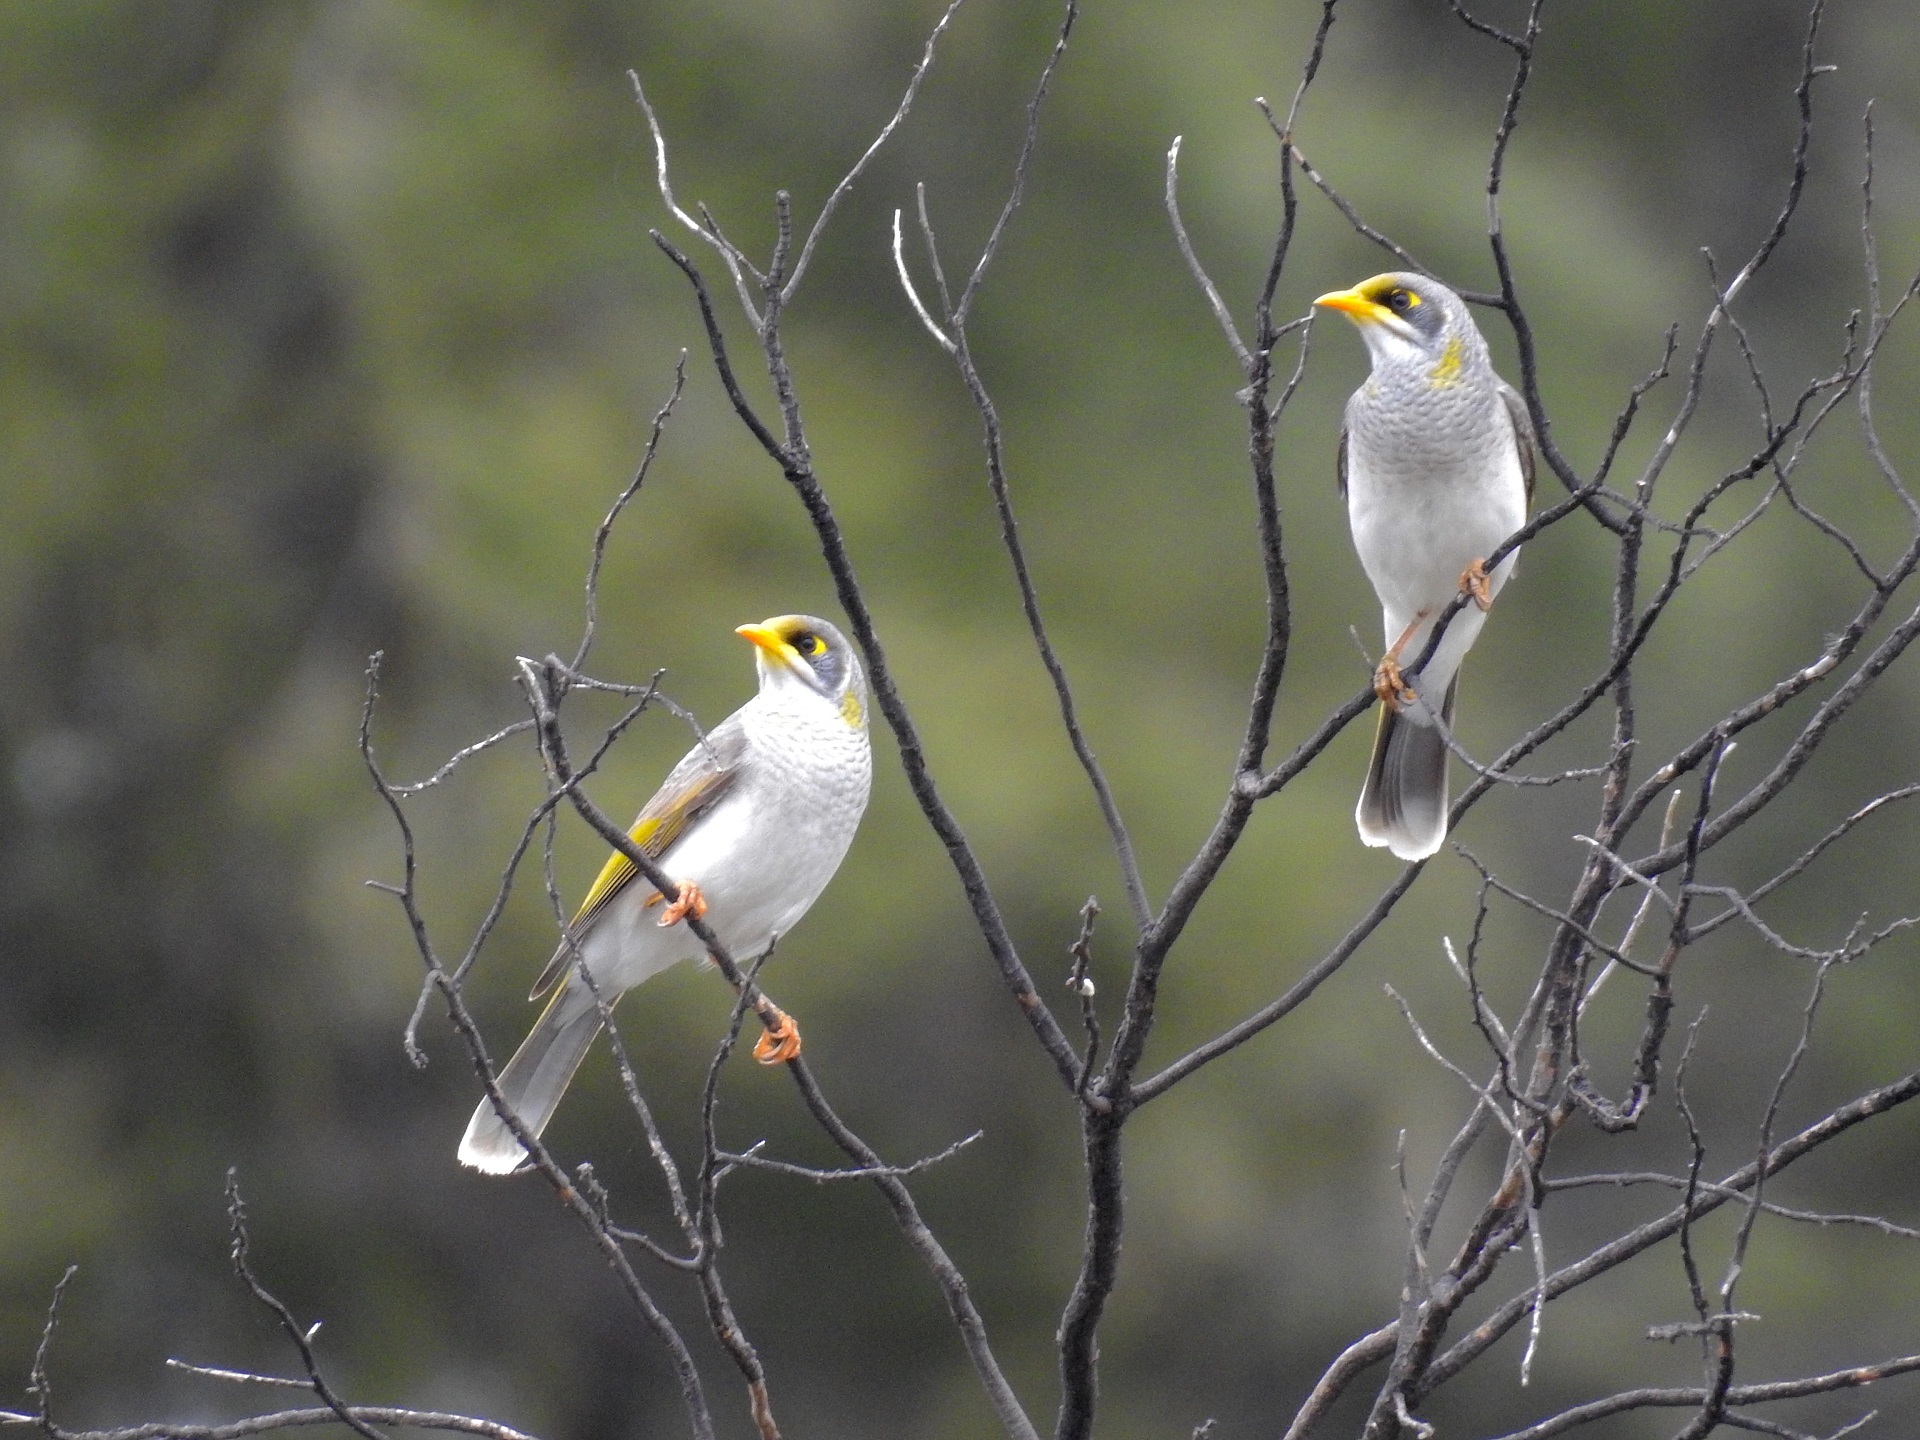
tree, nature, branch, bird, flower, wildlife, bush, beak, fauna, australia, birds, vertebrate, finch, watching, nectar, outback, perched, aggressive, loud, old world flycatcher, flocks, perching bird, emberizidae, yellow throated miners